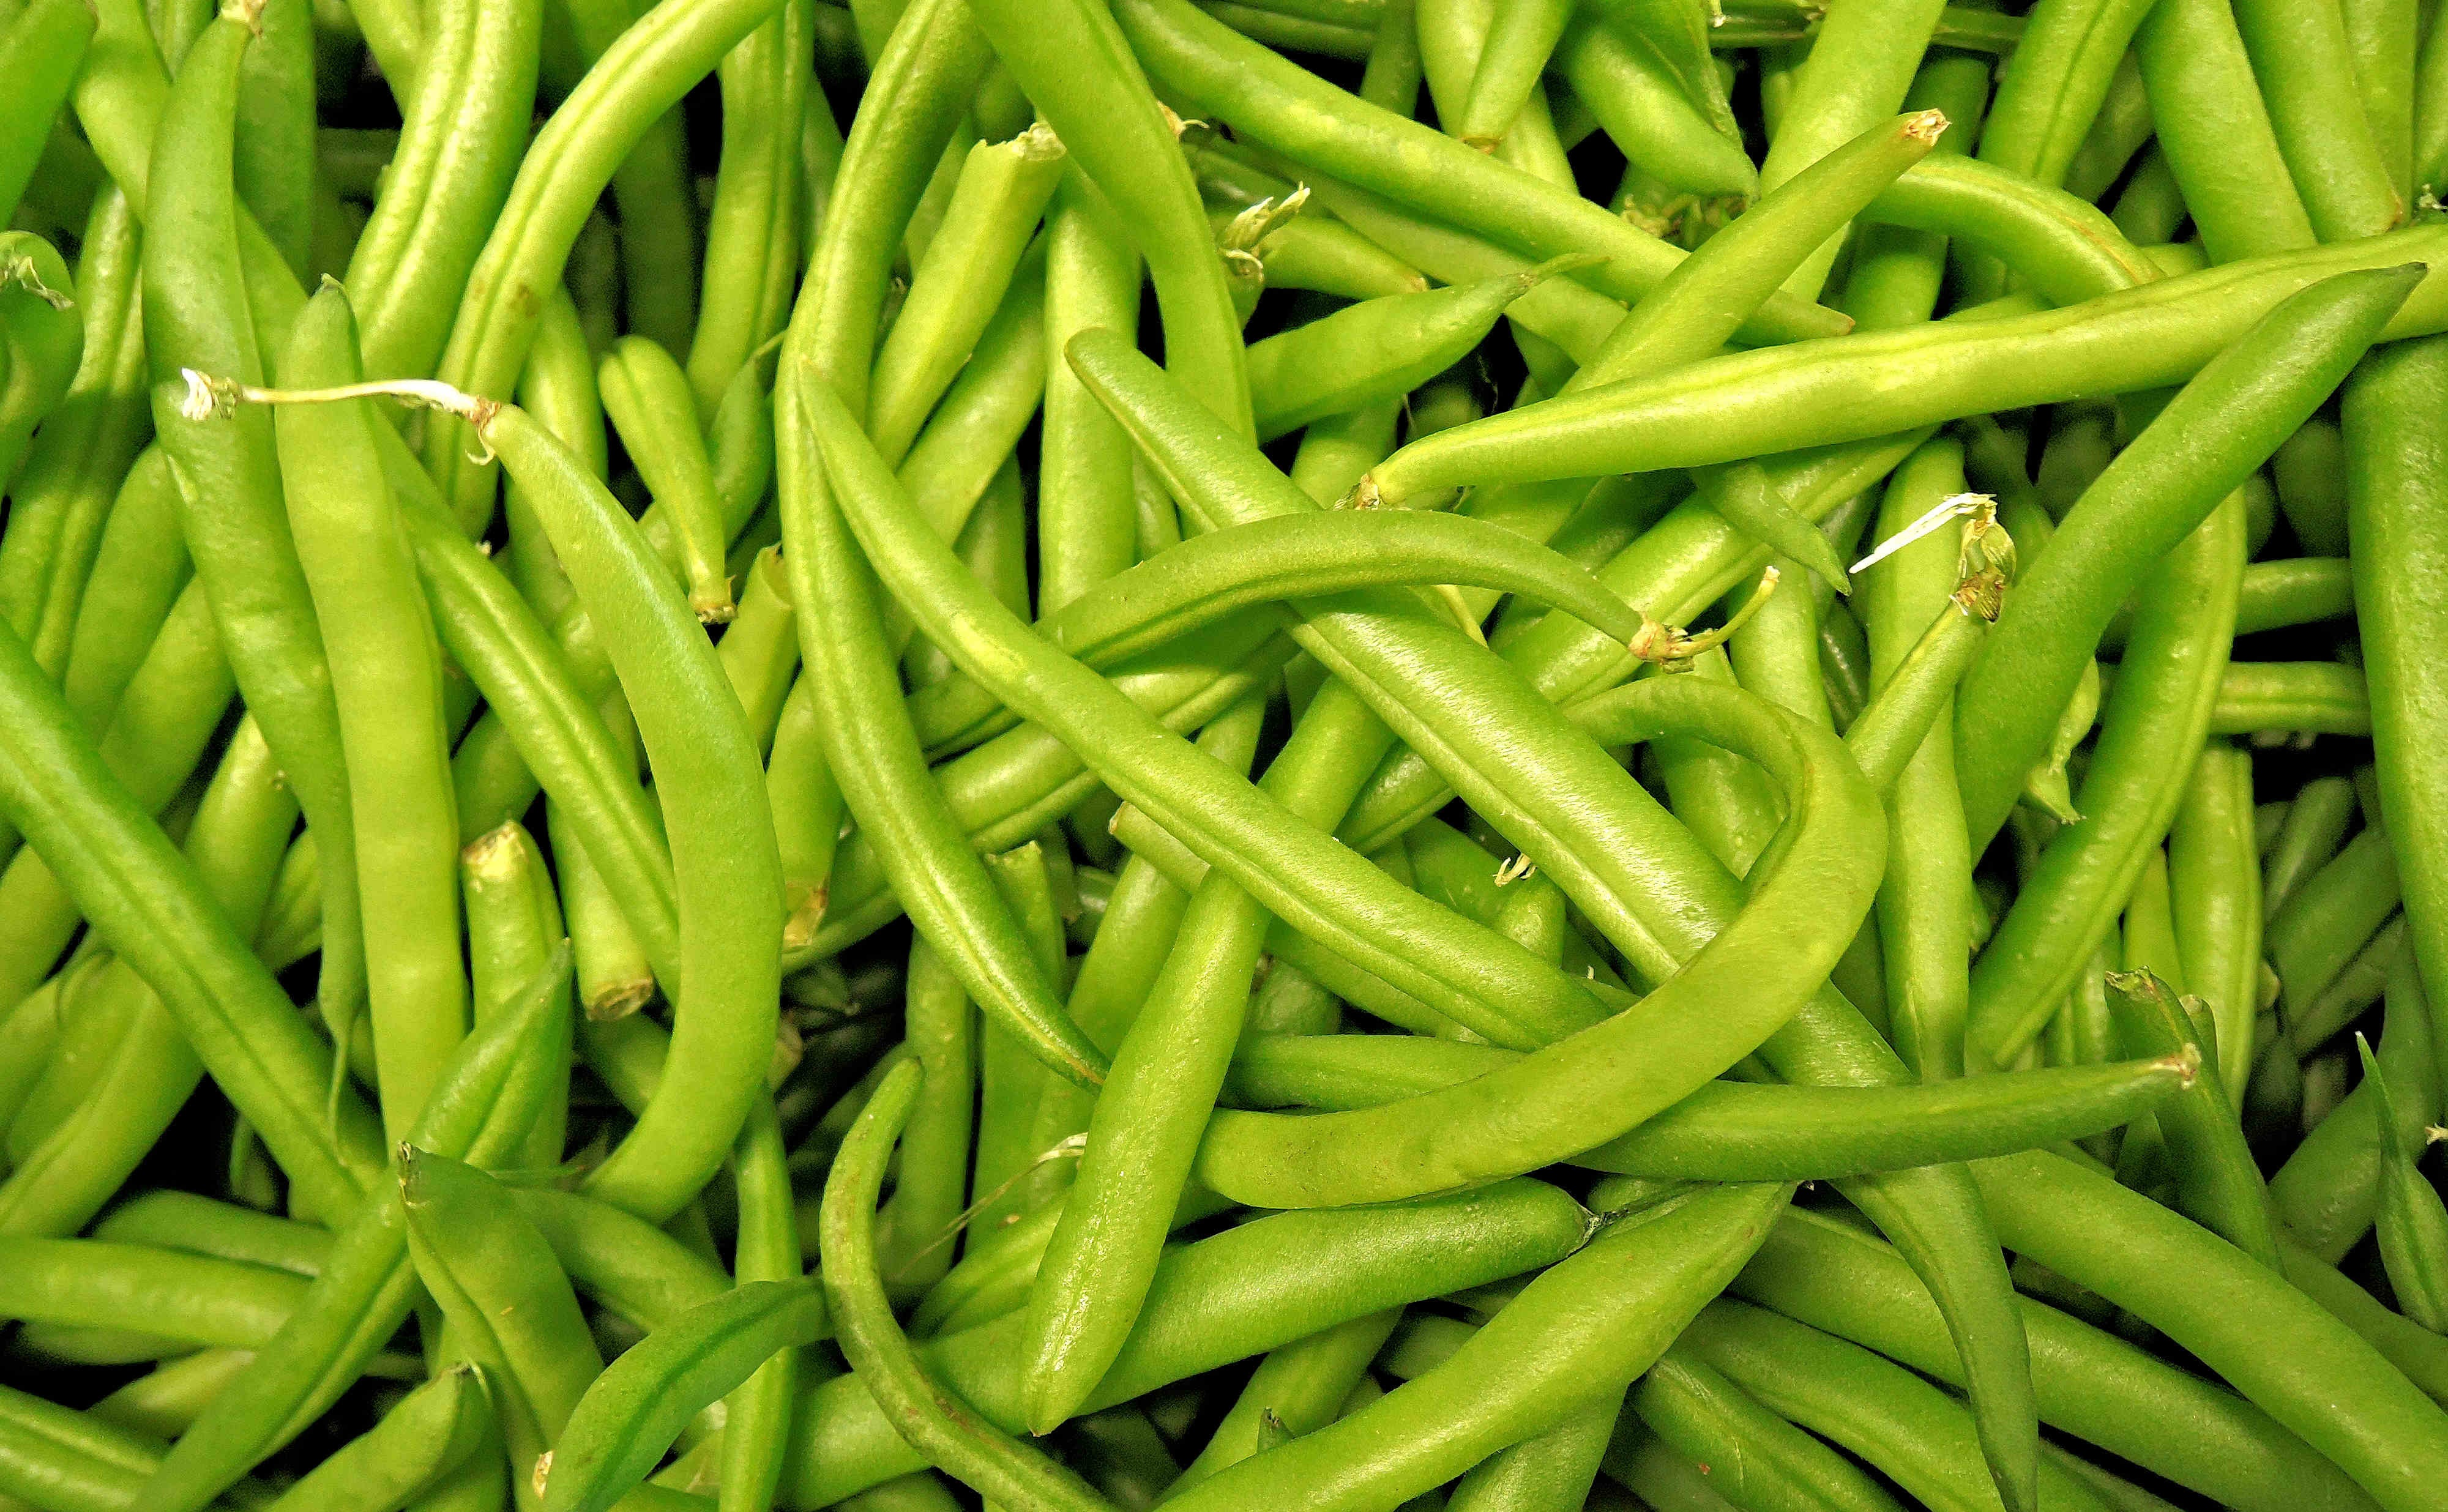
plant, fruit, food, green, harvest, produce, vegetable, crop, delicious, green bean, pea, raw, flowering plant, green beans, plant stem, land plant, snap pea, bird's eye chili, common bean, choy sum